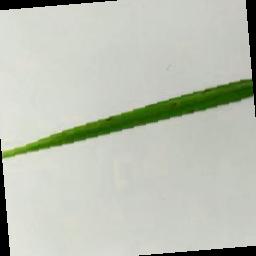
Label: Rice___Brown_Spot